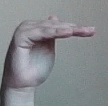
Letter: khaa